Francisco Camacho Sr.

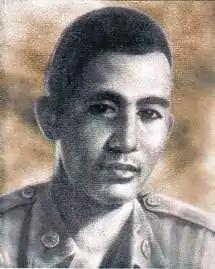

Francisco Camacho Sr. (1924-1955) was a Philippine Army enlisted trooper and a recipient of the Philippines' highest military award for courage, the Medal of Valor.